Pride and Prejudice (1995 TV series)

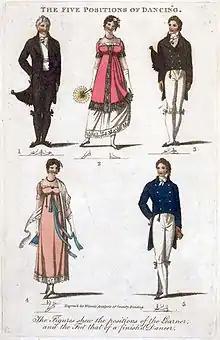
The five positions of Regency dancing, 1811

Carl Davis had been writing scores for BBC adaptations of classic novels since the mid-1970s and approached Sue Birtwistle during pre-production. Aiming to communicate the wit and vitality of the novel and its theme of marriage and love in a small town in the early 19th century, he used contemporary classical music as inspiration, in particular a popular Beethoven septet of the period, as well as a theme strongly reminiscent of the finale of Beethoven's Emperor Concerto. For control over the sound, the music was recorded in six hours by a group of up to 18 musicians and was then fed into tiny earpieces of the screen musicians, who mimed playing the instruments. The actresses whose characters played the piano, Lucy Briers (Mary) and Emilia Fox (Georgiana), were already accomplished pianists and were given the opportunity to practice weeks ahead of filming. Among the songs and movements that were played in the serial were Handel's "Air con Variazioni" from Suite No. 5 in E Major HWV 430 and "Slumber, Dear Maid" from his opera "Xerxes" (in 1813 these works by Handel would have been considered quite old-fashioned, adding to the perception that Mary's tastes are a bit out of fashion), Mozart's "Rondo alla turca", "Voi che sapete" and other music from his operas "The Marriage of Figaro" and "Don Giovanni", Beethoven's "Andante favori", the second movement from Muzio Clementi's Sonatina No.4 and the traditional folk song "The Barley Mow". A soundtrack with Davis's themes was released on CD in 1995. The text of Mozart's "Voi, che sapete" (sung in an English translation) is a particularly meaningful choice: the original Italian is a love song, including the words "You, who know what love is, tell me, is that what I feel in my heart?" Lizzie sings this, and soon after, she graciously "saves" Georgiana from embarrassment at the mention of Wickham, and Darcy further realizes her good heart. This musical theme is soon echoed, after that episode, as Darcy walks along the hall; tell me, is love what I feel in my heart?